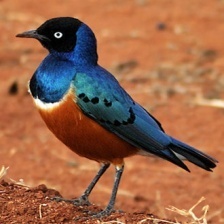
Species: SUPERB STARLING
Scientific name: LAMPROTORNIS SUPERBUS